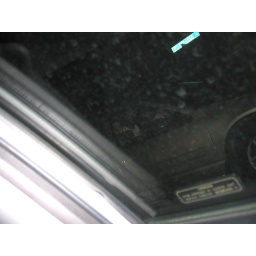
That's supposed to be the couple gettin' it on in the back seat of the car on Colllege Ave.